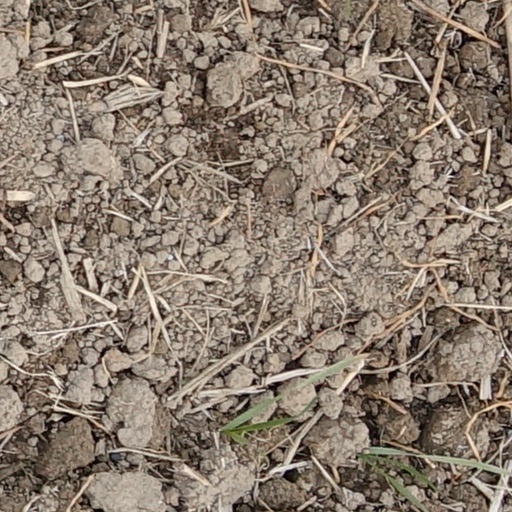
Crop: wheat